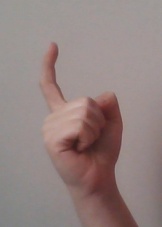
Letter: ra